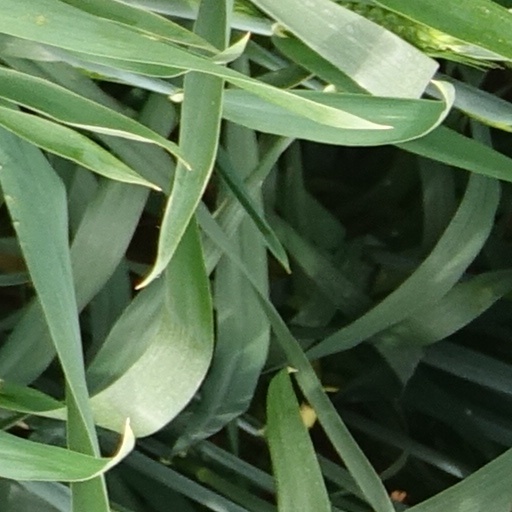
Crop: wheat